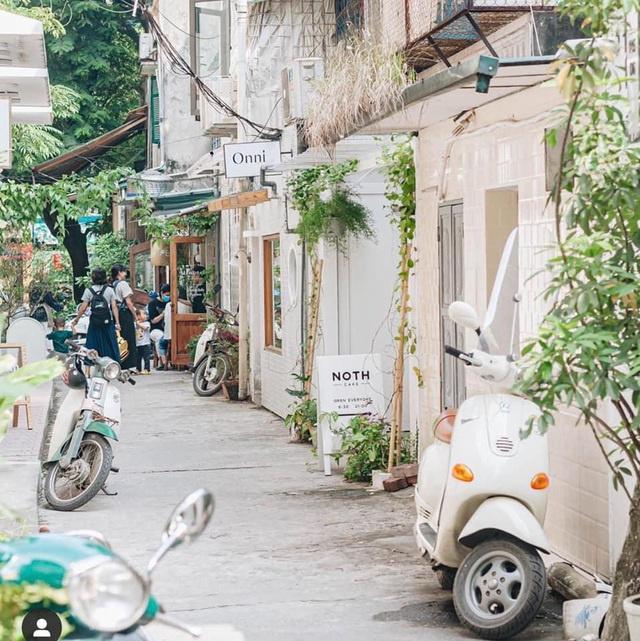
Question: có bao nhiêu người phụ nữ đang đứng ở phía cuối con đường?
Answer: hai người